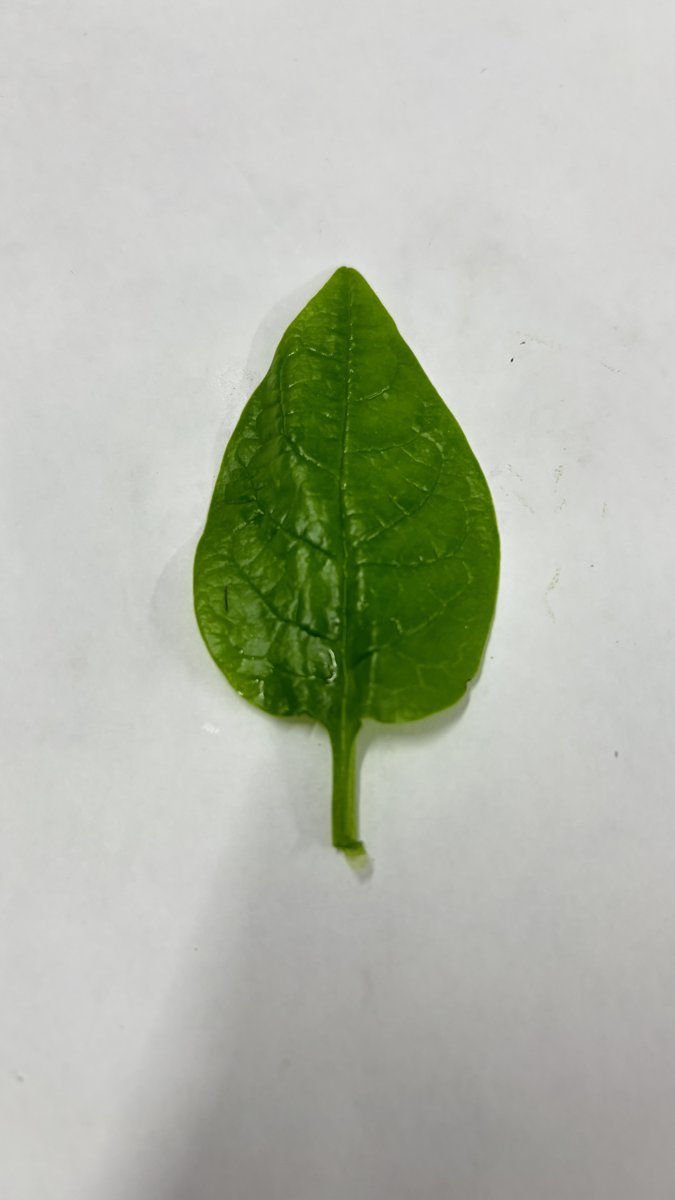
Label: Healthy-Leaf